René Sommer

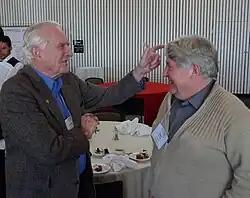
Rene Sommer (right) with Douglas Engelbart (left)

René Sommer (1951 – 5 October 2009) was a Swiss inventor and computer programmer, credited as a co-inventor of the computer mouse.